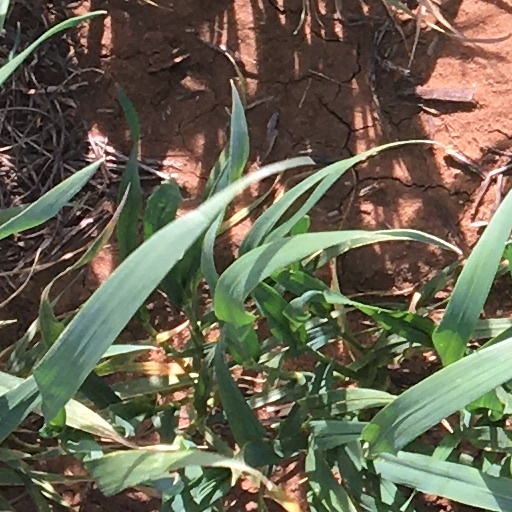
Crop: wheat